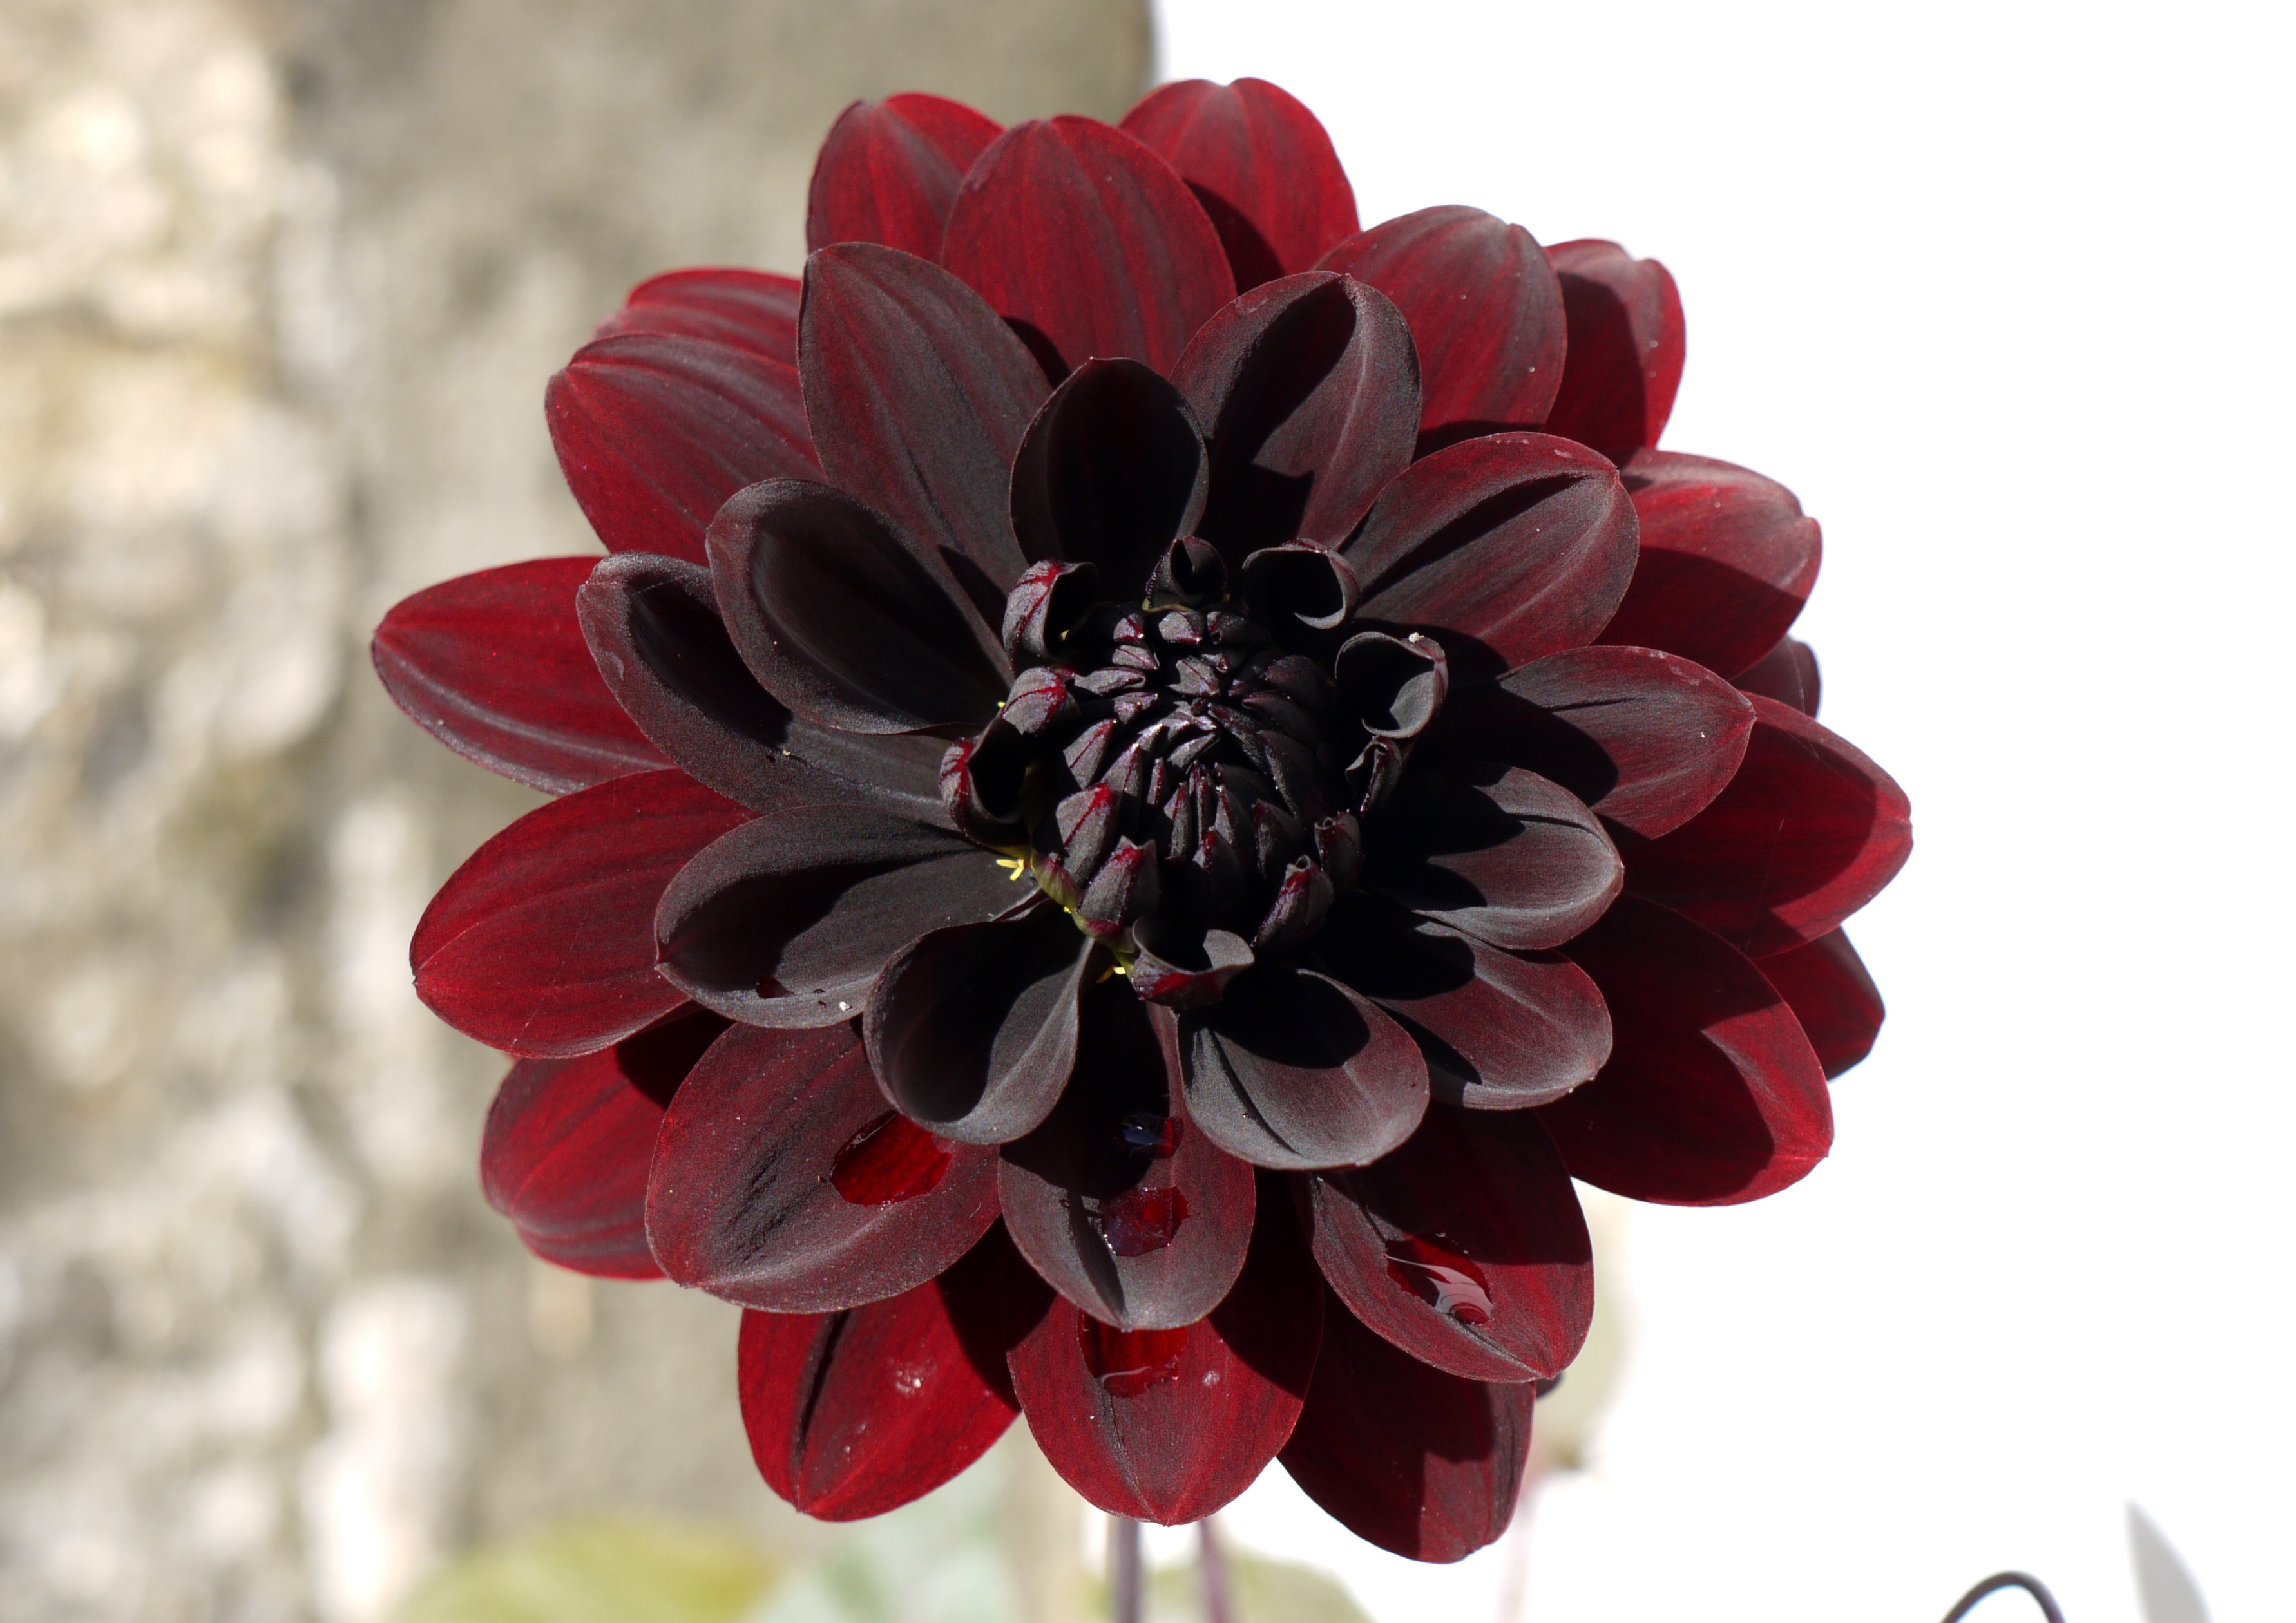
plant, flower, petal, red, dahlia, flowering plant, daisy family, city car, cut flowers, land plant, karma choc